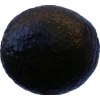
Label: black_avocado